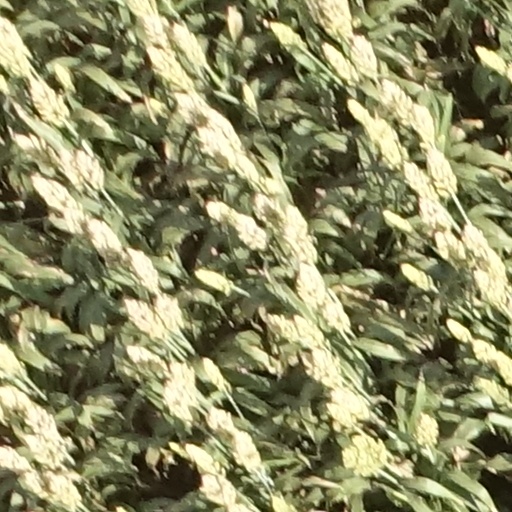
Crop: sorghum